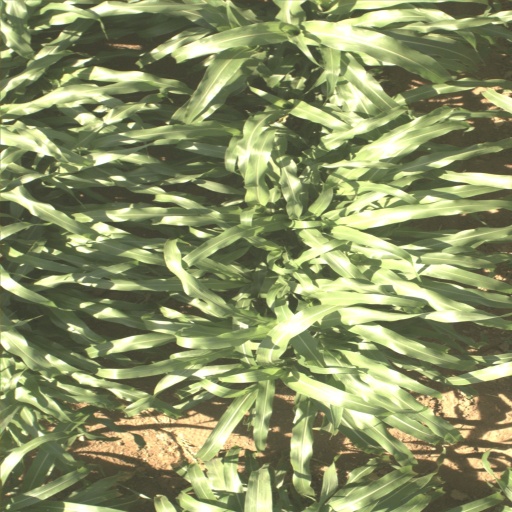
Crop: sorghum